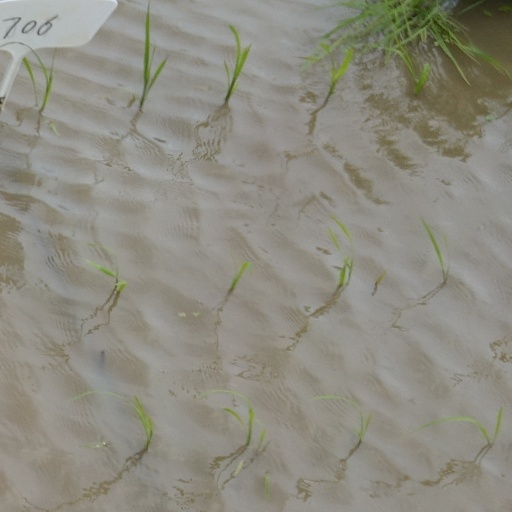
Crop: rice